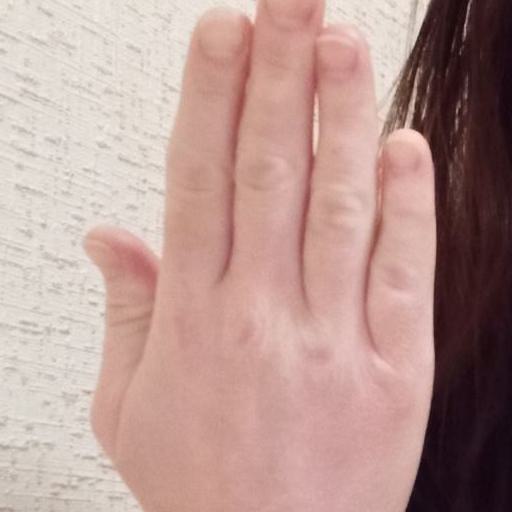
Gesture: stop_inverted